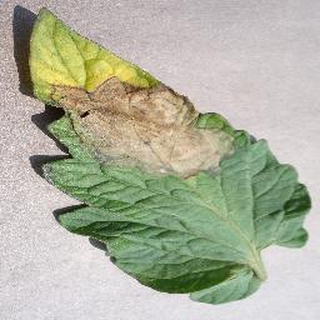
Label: tomato_late_blight